Sky position (RA, Dec in degrees): 205.613, 3.104
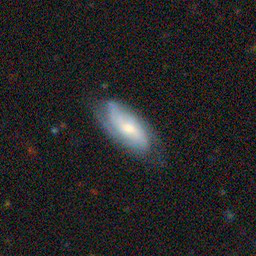
Galaxy morphology: Unbarred Loose Spiral Galaxies